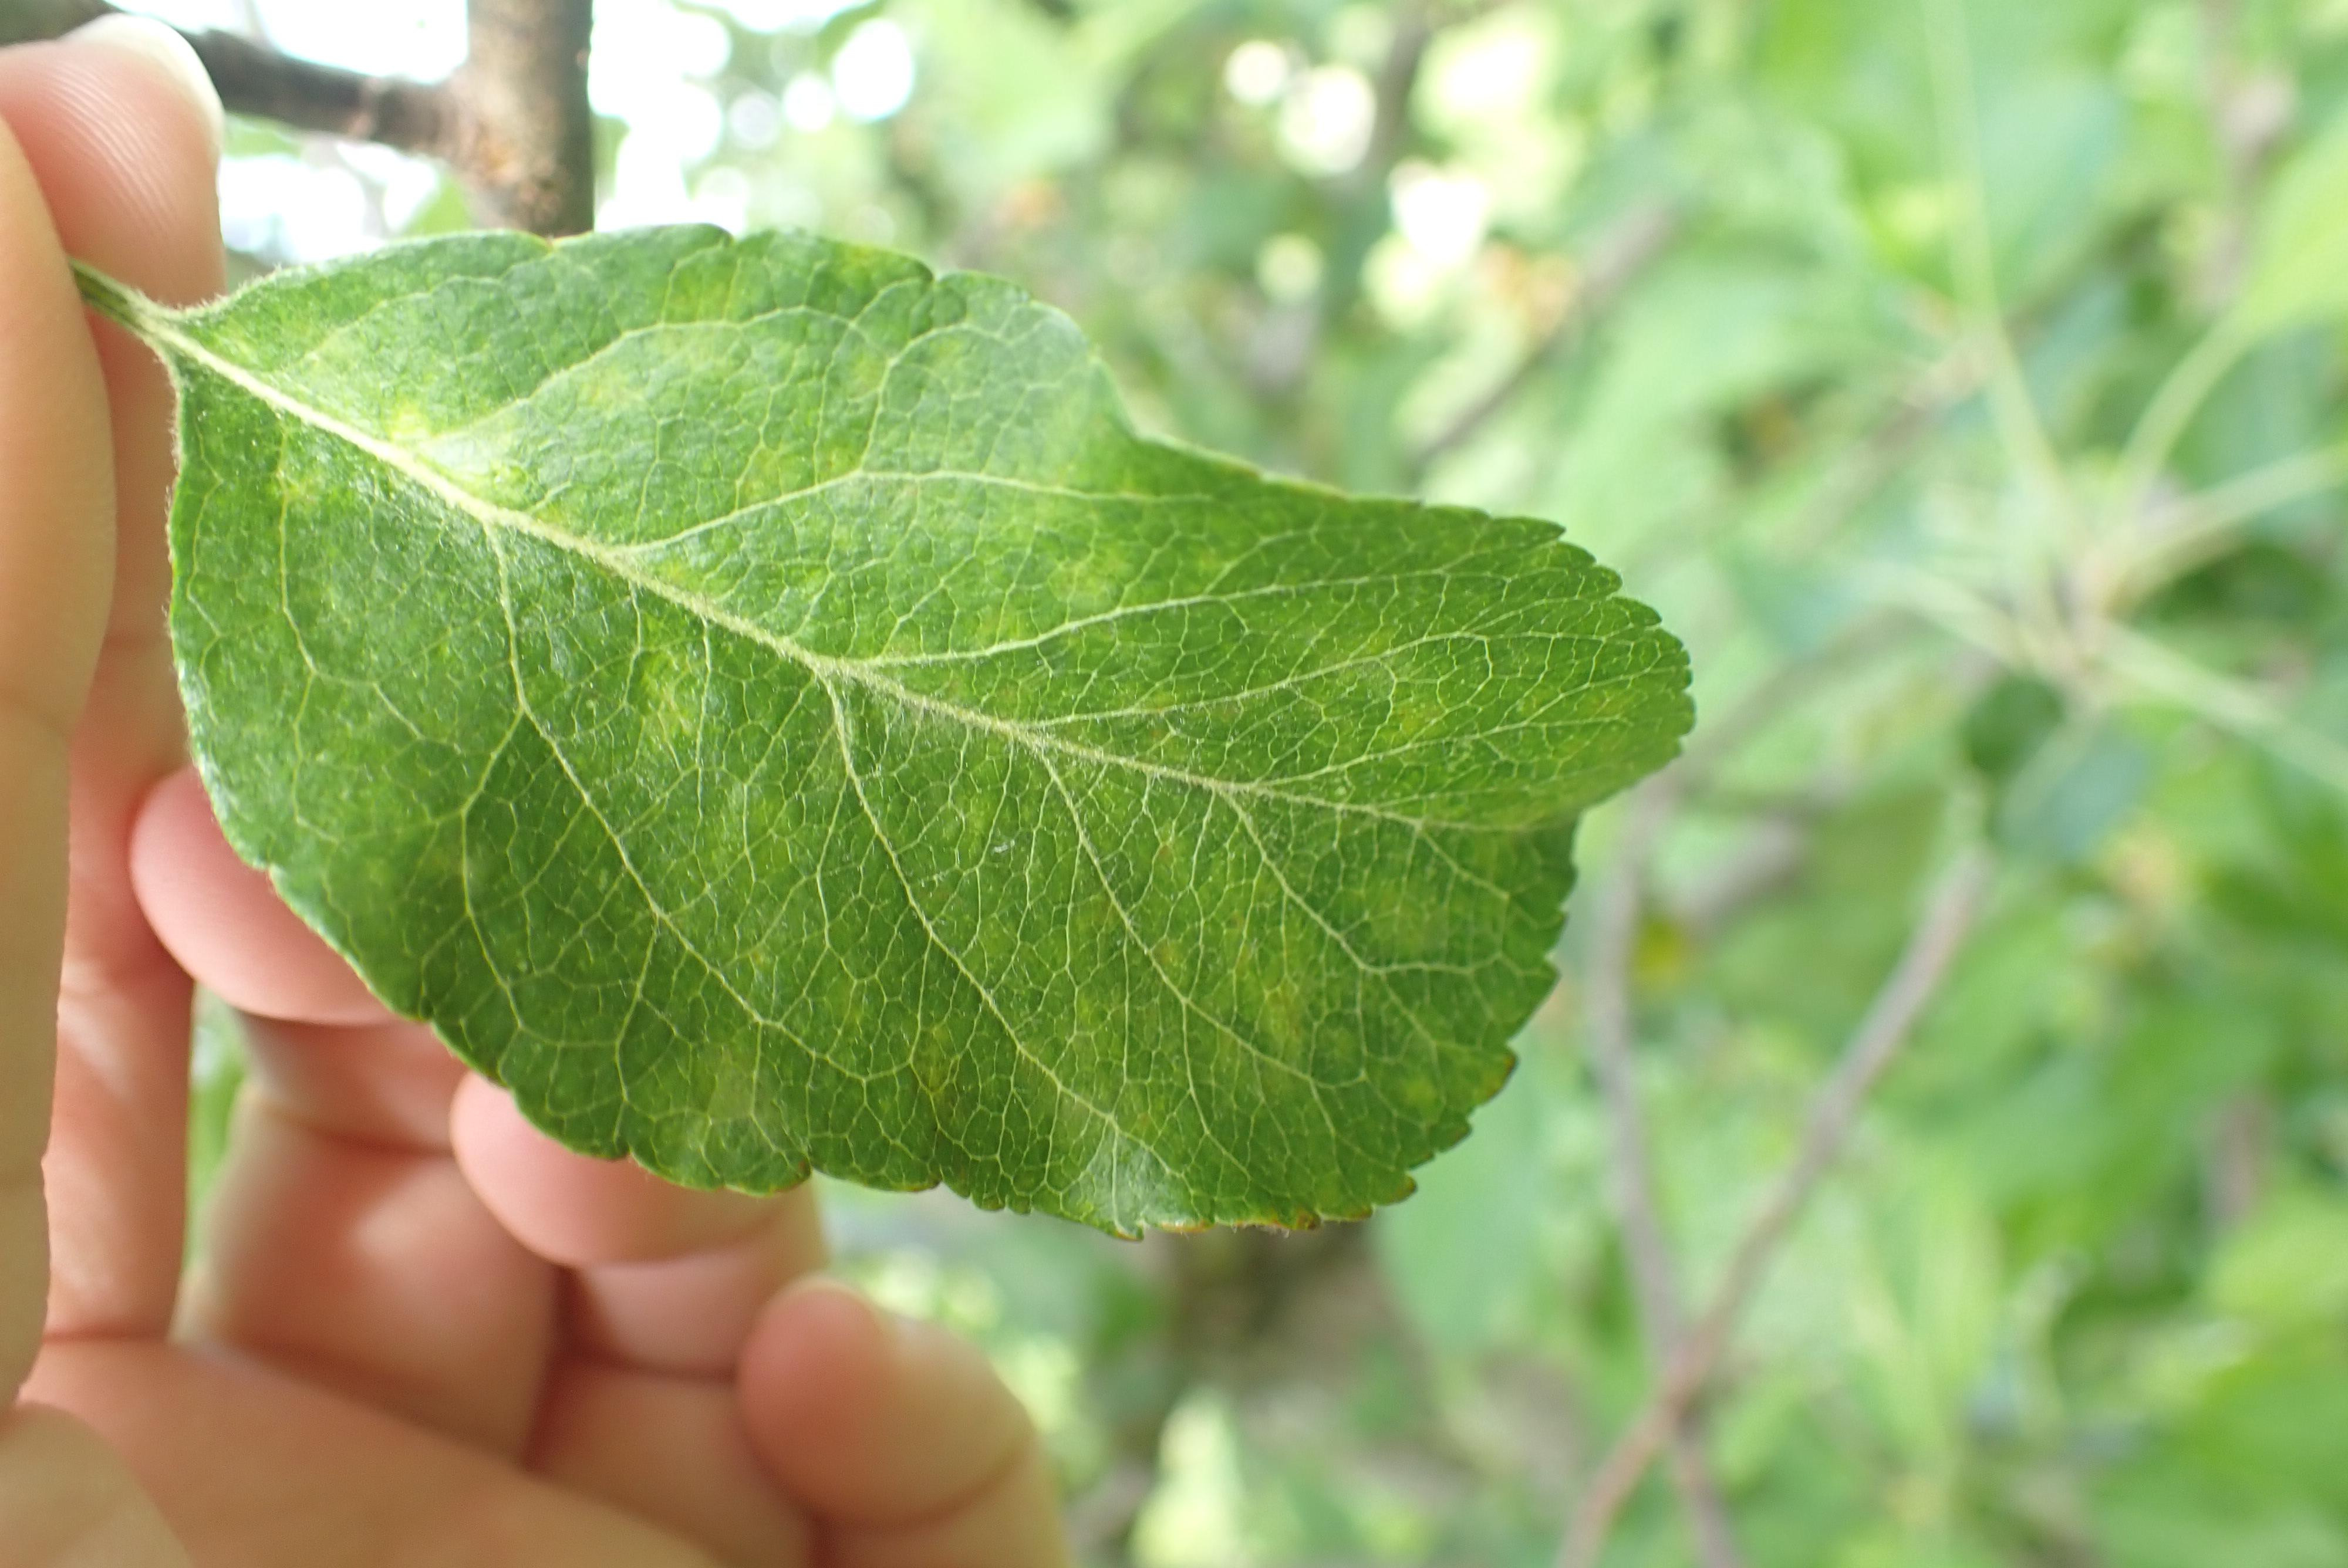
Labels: scab